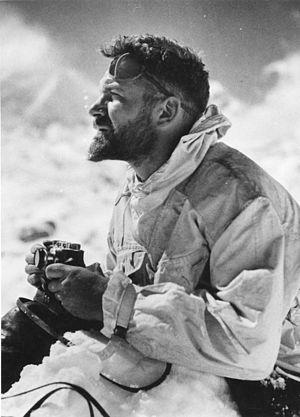
L'expédition allemande au Tibet de 1938-1939, en allemand Deutschen Tibet-Expedition Ernst Schäfer est la première expédition allemande officielle à pénétrer au Tibet et atteindre Lhassa. Dirigée par le scientifique Ernst Schäfer, elle est placée sous le patronage du Reichsführer-SS Heinrich Himmler et l'égide nominale de l'Institut d'anthropologie raciale Ahnenerbe. Elle se déroule de mai 1938 à août 1939. Elle est composée, outre de Schäfer, de Edmund Geer, Ernst Krause, Karl Wienert et Bruno Beger.
Ernst Schäfer, né le 14 mars 1910 à Cologne et mort à Bad Bevensen le 21 juillet 1992, est un zoologue allemand, spécialisé en ornithologie. Il a effectué, avec Brooke Dolan II, deux expéditions scientifiques en Chine et au Tibet. Son principal titre de gloire est une expédition scientifique qui séjourna au Tibet en 1938-1939, en allemand Deutsche Tibet-Expedition Ernst Schäfer selon le sous-titre choisi par Schäfer lui-même dans son livre de 1943, Geheimnis Tibet.